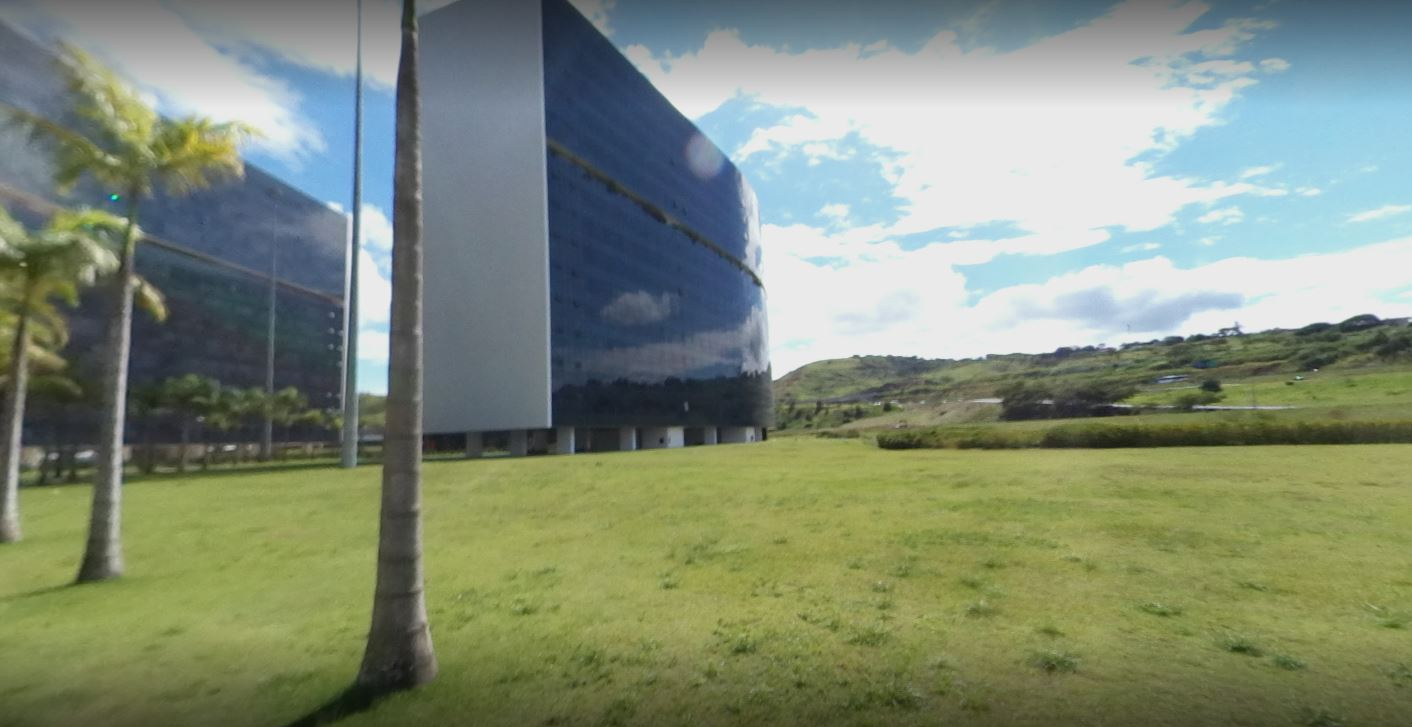
Fire: no
Smoke: no